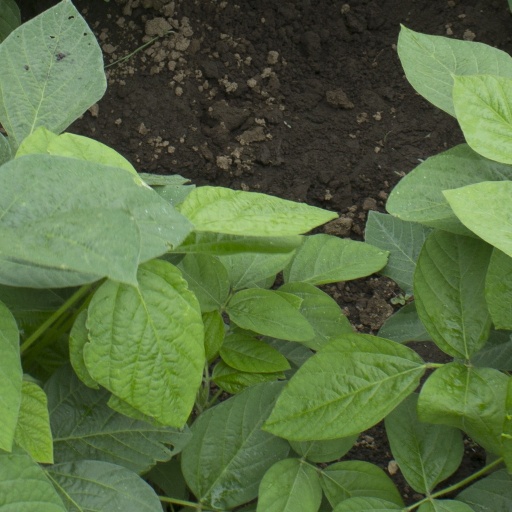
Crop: soybean